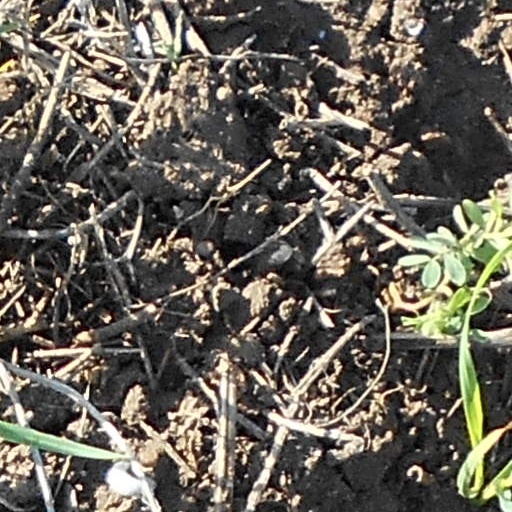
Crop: wheat